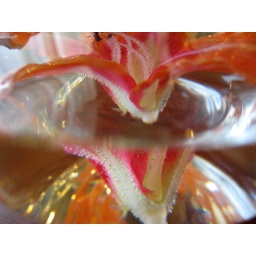
flower in a bowl at the hotel